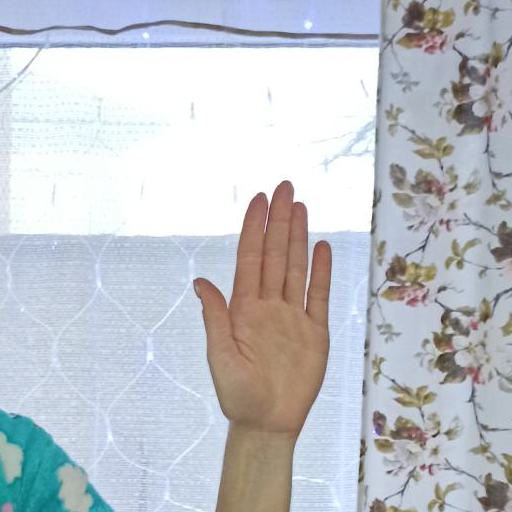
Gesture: stop